Megabat

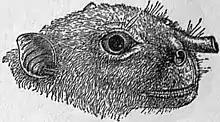
The nostrils of the island tube-nosed fruit bat ("Nyctimene major")

With very few exceptions, megabats do not echolocate, and therefore rely on sight and smell to navigate. They have large eyes positioned at the front of their heads. These are larger than those of the common ancestor of all bats, with one study suggesting a trend of increasing eye size among pteropodids. A study that examined the eyes of 18 megabat species determined that the common blossom bat ("Syconycteris australis") had the smallest eyes at a diameter of , while the largest eyes were those of large flying fox ("Pteropus vampyrus") at in diameter. Megabat irises are usually brown, but they can be red or orange, as in "Desmalopex", "Mirimiri", "Pteralopex", and some "Pteropus".